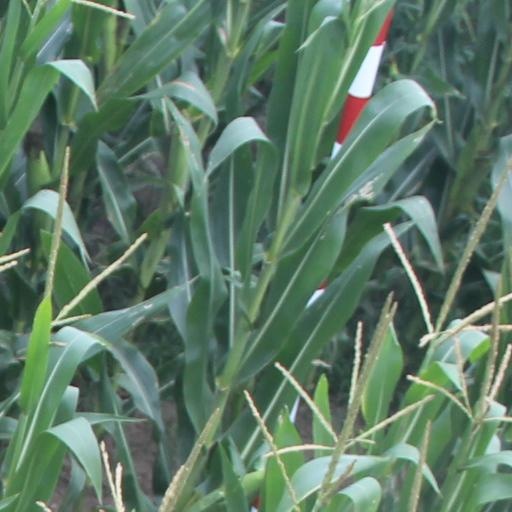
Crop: maize; corn